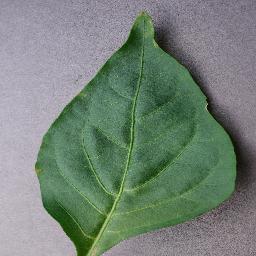
Label: Pepper,_bell___healthy